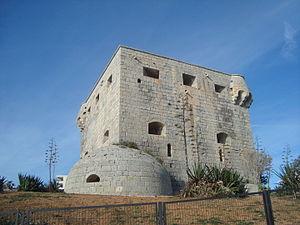
Orpesa, en valencien, ou Oropesa del Mar, en castillan, est une commune d'Espagne de la province de Castellón dans la Communauté valencienne. Elle est située dans la comarque de Plana Alta et dans la zone à prédominance linguistique valencienne.